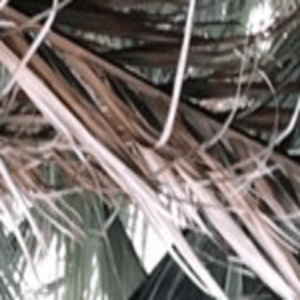
Label: Potassium Deficiency